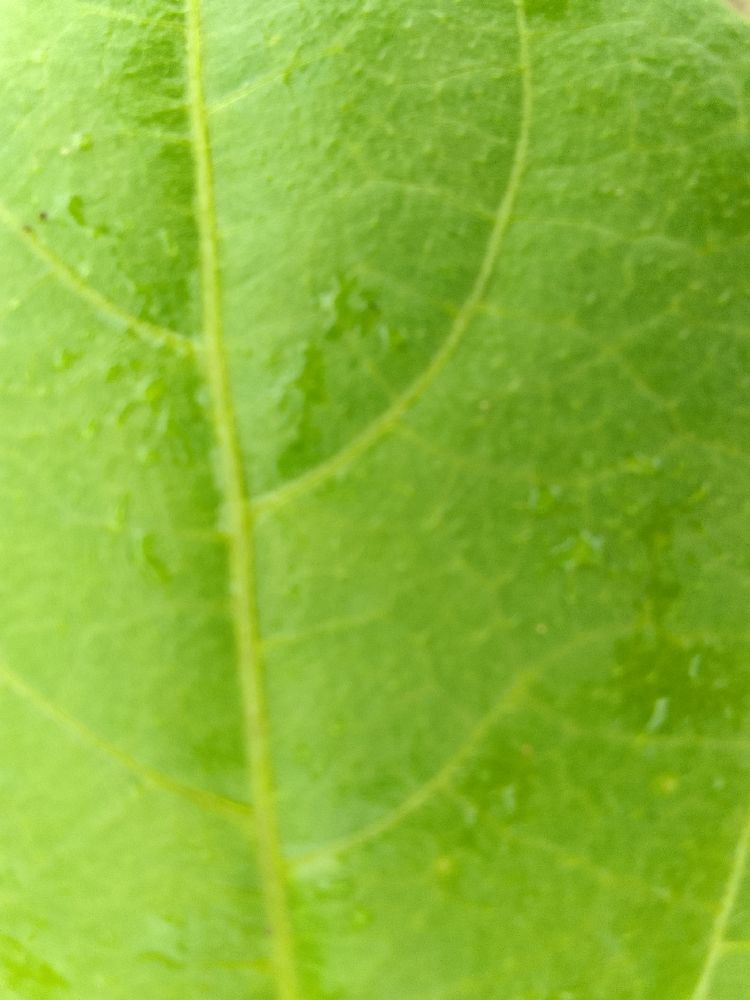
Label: healthy